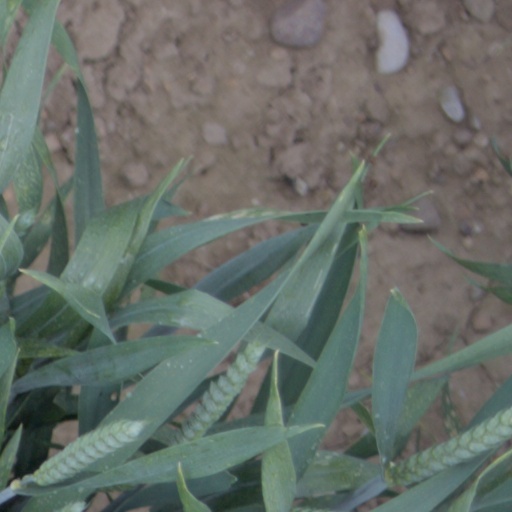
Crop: wheat